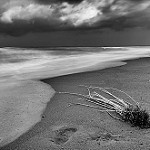
Label: sea